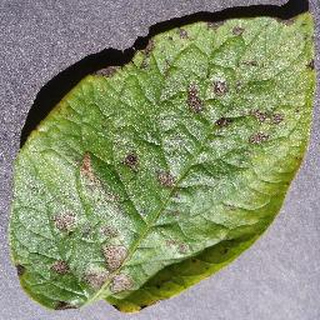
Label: potato_early_blight